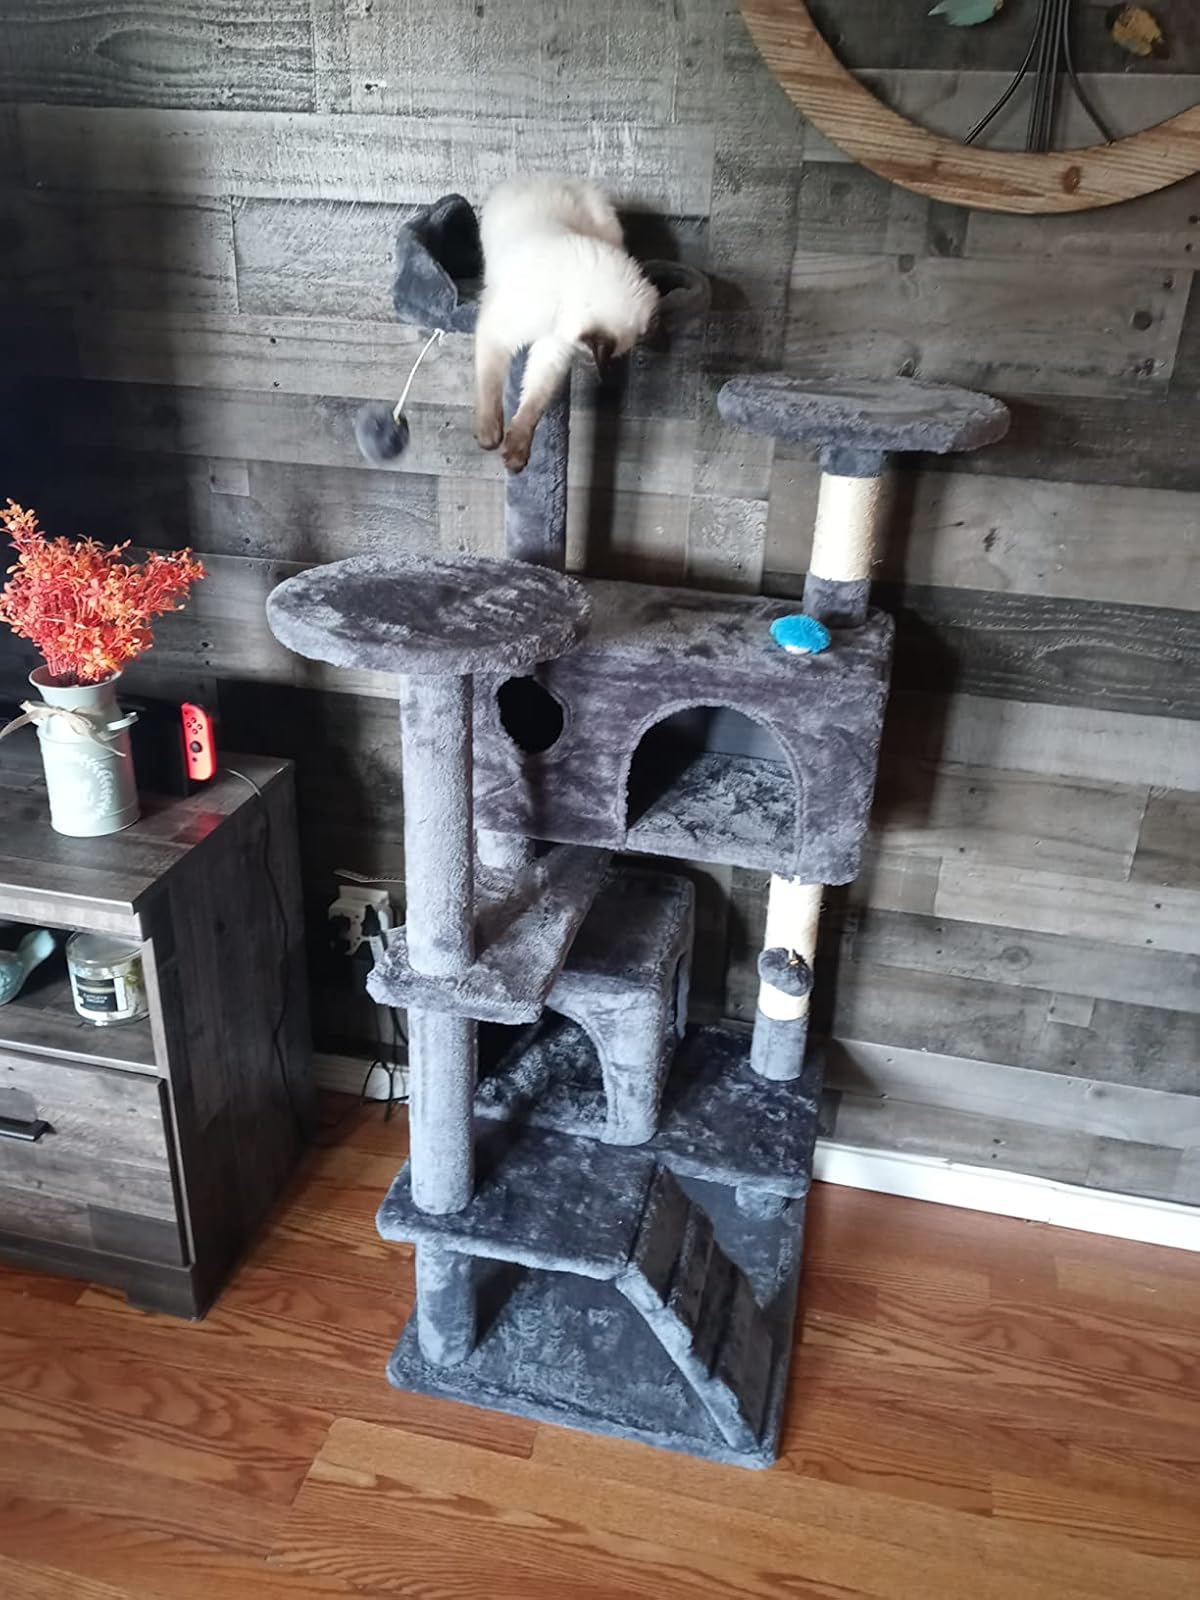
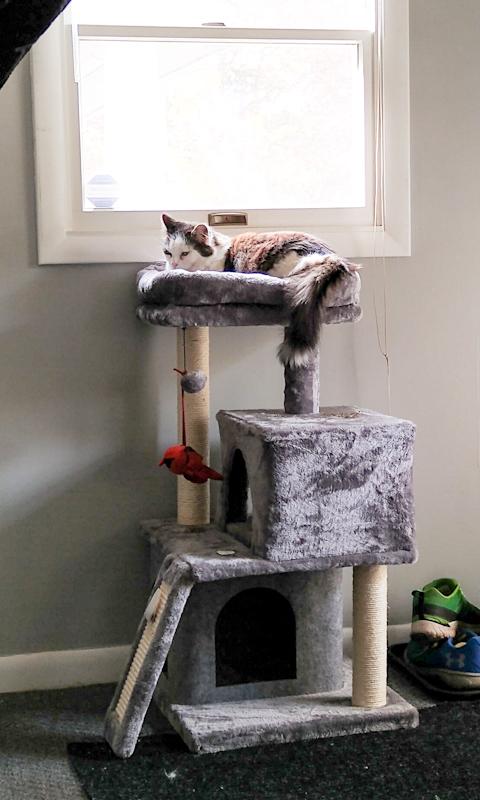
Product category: items_cat tree
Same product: no